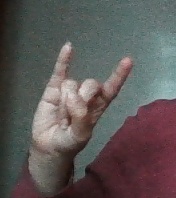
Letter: la